Fantasia 2000

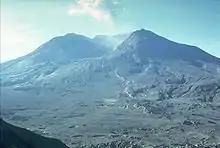
"The Firebird" was inspired by the 1980 eruption of Mount St. Helens.

To close the film, Disney wanted a piece that was "emotionally equivalent" to the "Night on Bald Mountain" and "Ave Maria" segments that closed "Fantasia". Disney chose "The Firebird" as the piece to use after "half a dozen" others were scrapped, including Symphony No. 9 by Beethoven and the "Hallelujah Chorus" from "Messiah" by Handel. Disney thought of the idea of the Earth's destruction and renewal after passing Mount St. Helens following its eruption in 1980. French twins Paul and Gaëtan Brizzi from Disney's Paris studio were hired to direct the segment. The Sprite is a Dryad-like creature from Greek mythology. Her form changes six times; she is introduced as a Water Sprite who plants flowers as a Flower Sprite. She becomes a Neutral Sprite where her growth trail stops and an Ash Sprite when the forest has been destroyed. The segment ends with her as a Rain-Wave Sprite, followed by the Grass Sprite. The segment originally ended with the Sprite in the form of a flowing river that rises up into the sky and transforms into a Sun Sprite, but this was abandoned. The elk's antlers were produced by CGI and placed on top of its body that was drawn traditionally. The segment was produced using Houdini animation software.